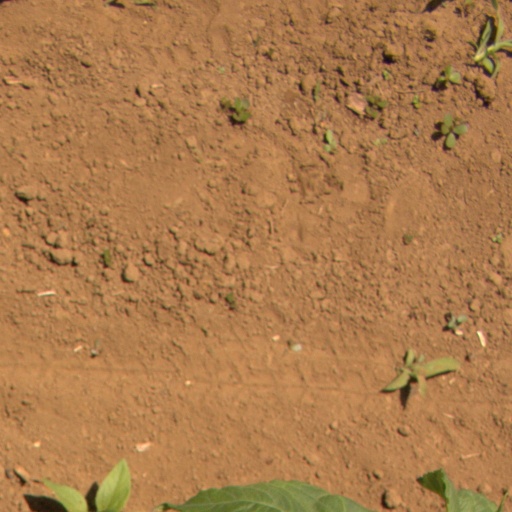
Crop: Jerusalem artichoke